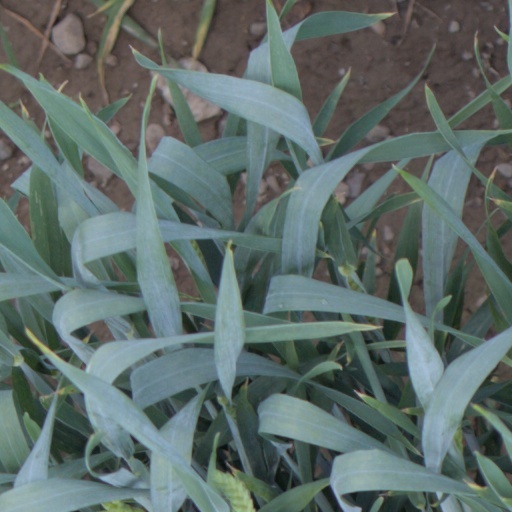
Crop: wheat